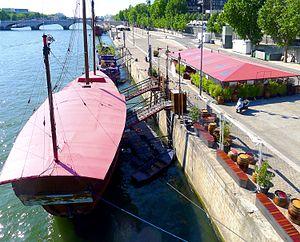
Port de la Gare - Paris XIII
Le port de la Gare est une voie située dans le quartier de la Gare du 13ᵉ arrondissement de Paris.